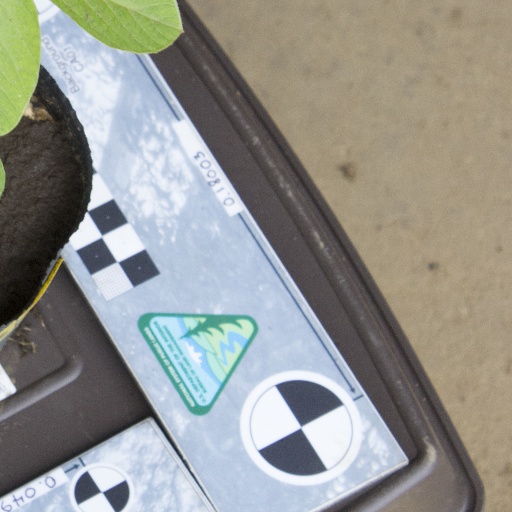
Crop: soybean